Gökhan Inler

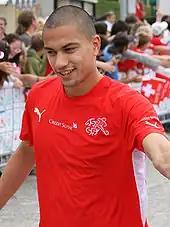
Inler with Switzerland in 2008

Inler played for the Swiss and Turkish national under-21 teams before debuting for the Swiss senior team on 2 September 2006 in an exhibition game against Venezuela in Basel. Inler played all of Switzerland's matches at UEFA Euro 2008 in which they were eliminated at the group stage on home soil.